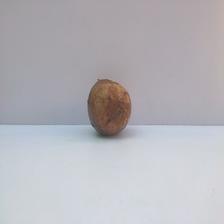
Size: Spoiled